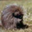
Label: porcupine